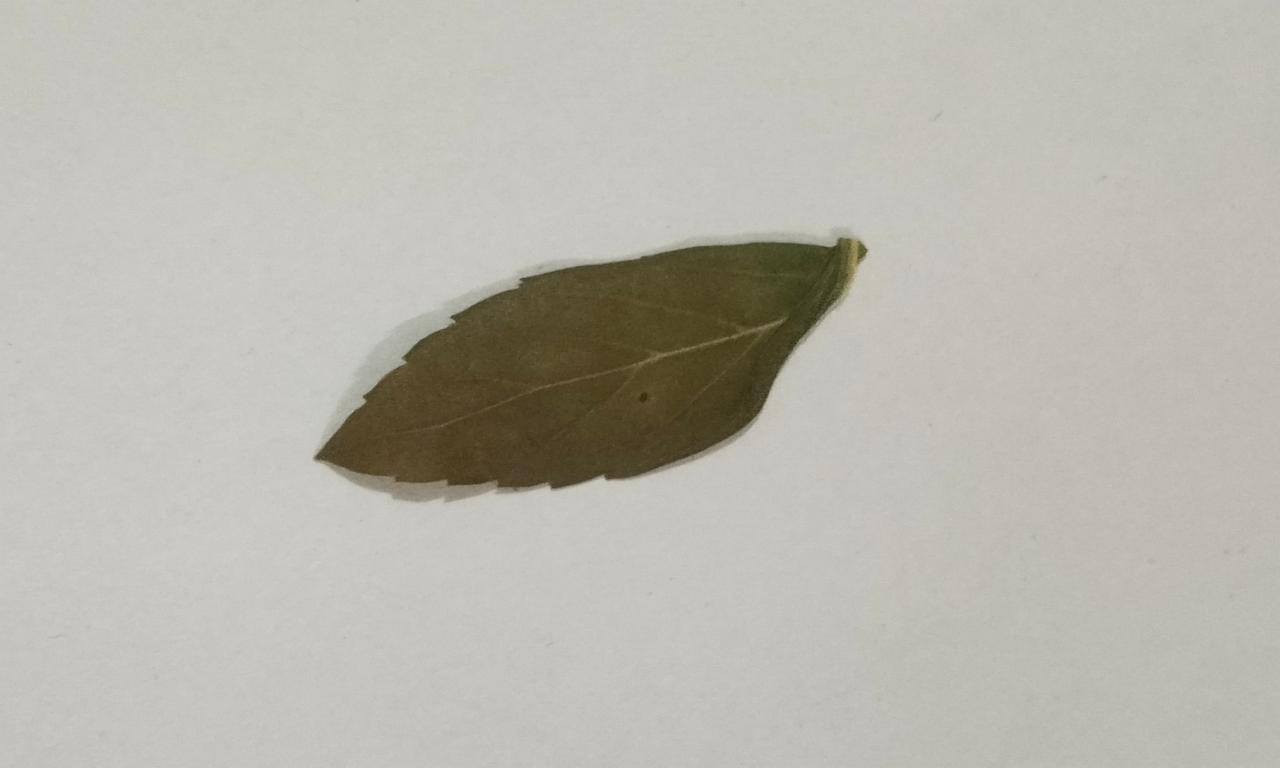
Label: Dried